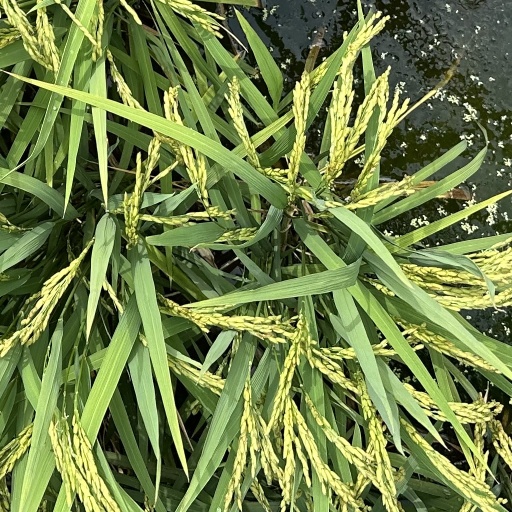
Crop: rice